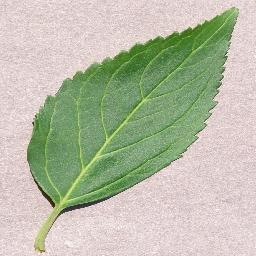
Label: Cherry___healthy